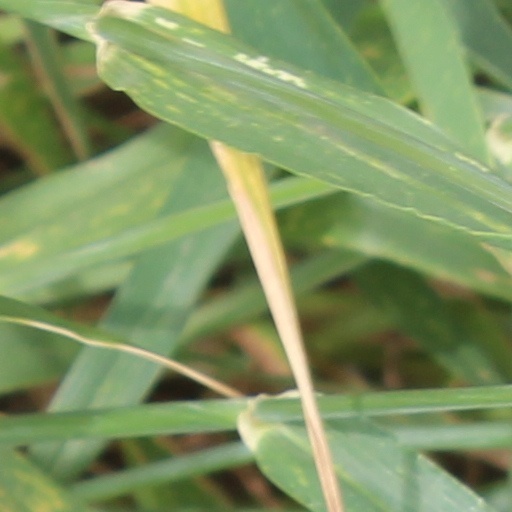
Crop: wheat